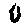
Label: 0